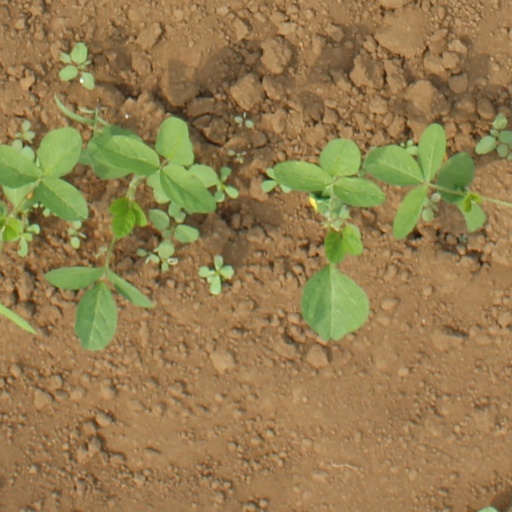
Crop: soybean